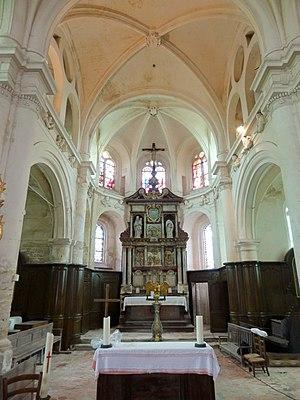
L’église Notre-Dame est une église catholique paroissiale située à Épiais-Rhus, dans le Val-d'Oise. C'est un vaste édifice de style Renaissance, sans commune mesure avec le modeste village, qui a été édifié d'un seul jet entre 1570 et 1590 selon les plans du maître-maçon Nicolas Le Mercier. Dans le département, c'est l'une des rares églises tout à fait homogènes de cette époque. Son style très dépouillé est en rupture avec les premiers édifices Renaissance de la région, et préfigure l'architecture classique. Des influences gothiques persistent néanmoins, comme le montrent le voûtement d'ogives, les nervures pénétrantes des voûtes, l'ordonnancement des élévations et le plan cruciforme. À l'extérieur, seul le clocher avec sa coupole en pierre est remarquable. À l'intérieur, le grand retable baroque et la frise des Apôtres et Évangélistes, qui orne le chœur, retiennent surtout l'attention. Une frise tout à fait semblable existe en l'église Saint-Aubin d'Ennery, dont le transept et le chœur sont identiques à l'extérieur, mais richement décorés à l'intérieur. L'église Notre-Dame a été classée aux monuments historiques par arrêté du 23 septembre 1911.